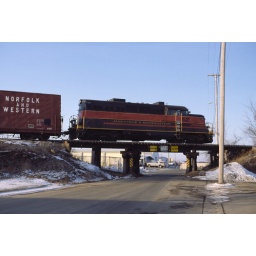
J&amp;amp;SE 52 crosses a small wooden bridge in Monroe, Wisconsin while switching on January 20, 1992.